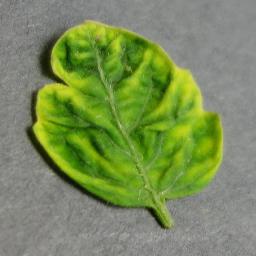
Label: Tomato___Tomato_Yellow_Leaf_Curl_Virus